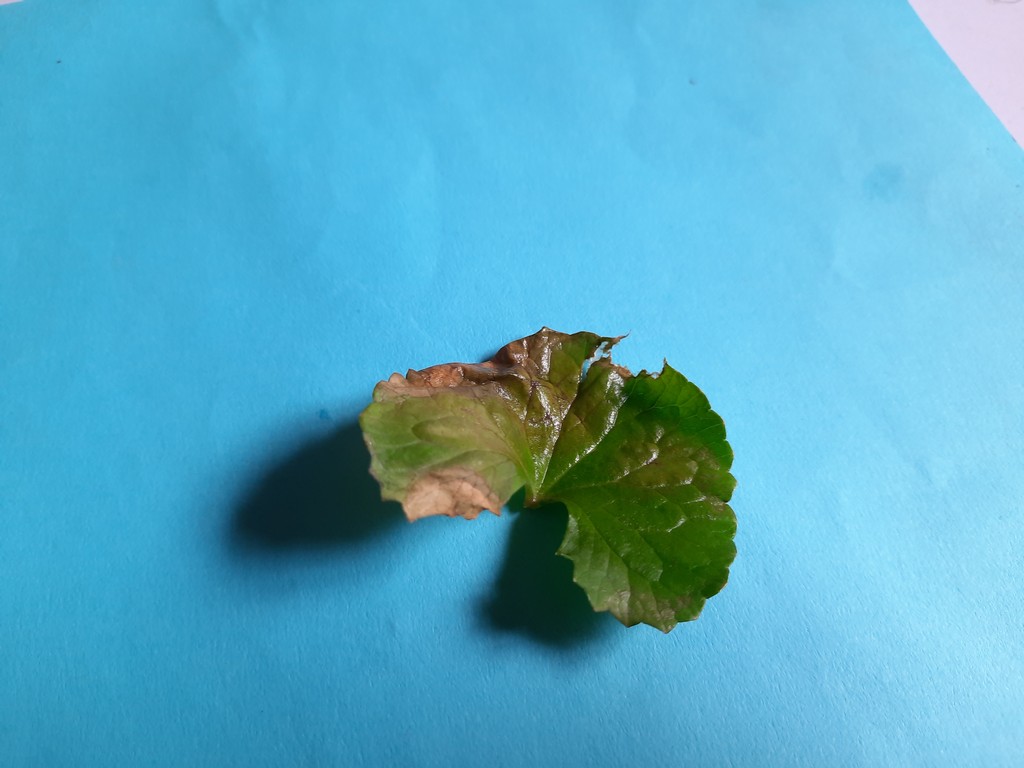
Label: Unhealthy